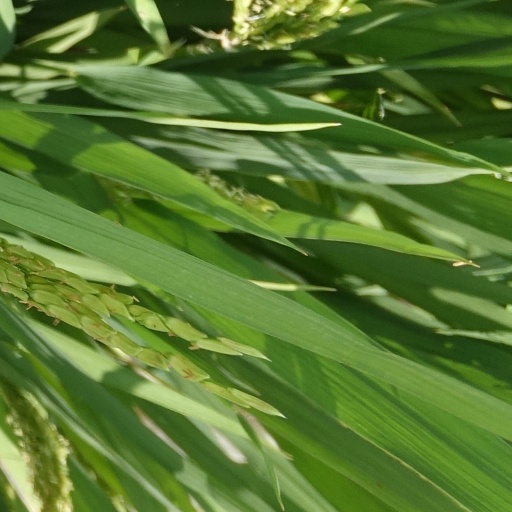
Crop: rice